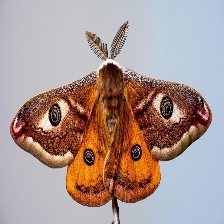
Species: EMPEROR GUM MOTH